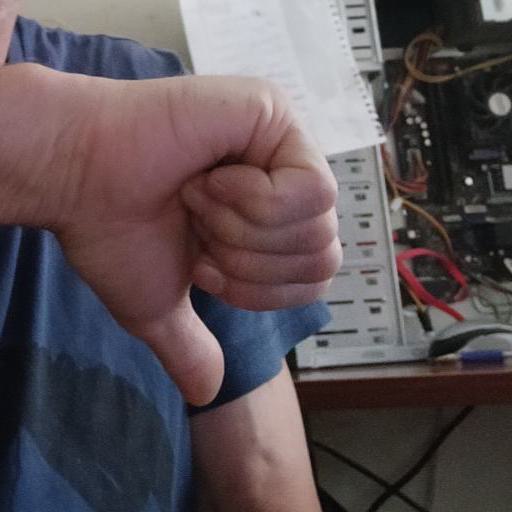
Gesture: dislike